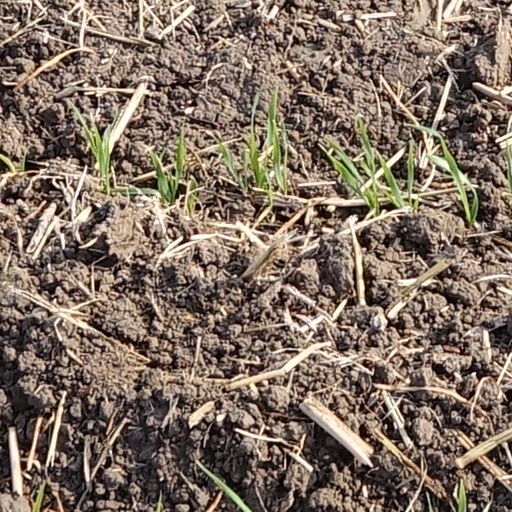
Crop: wheat